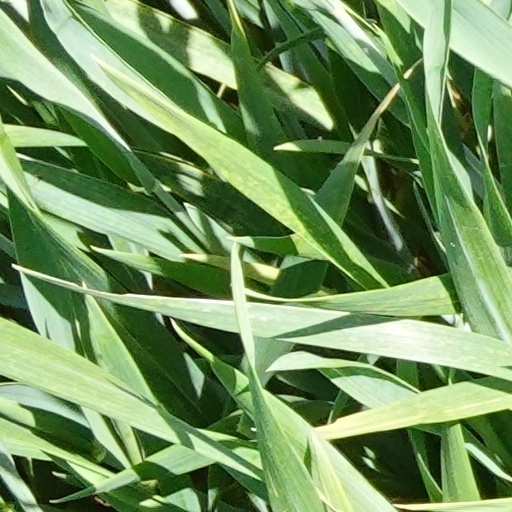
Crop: wheat